Ron Sommer

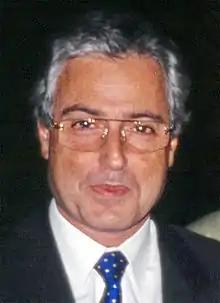
Ron Sommer in 1997

Ron Sommer is a manager and former CEO of Deutsche Telekom. Sommer is Chairman of the International Advisory Council of the Russian Sistema Group, where he was elected to the Executive Board in June 2005.